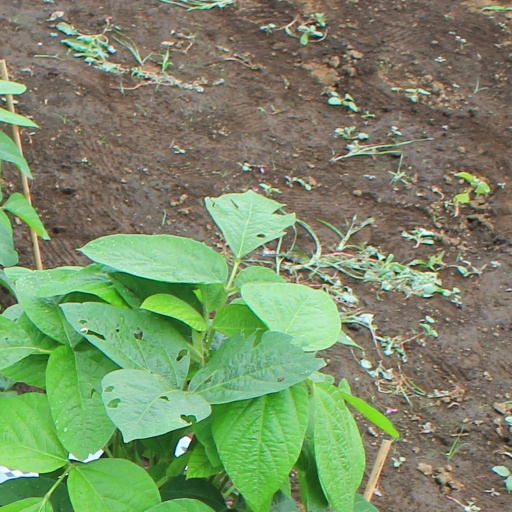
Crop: soybean